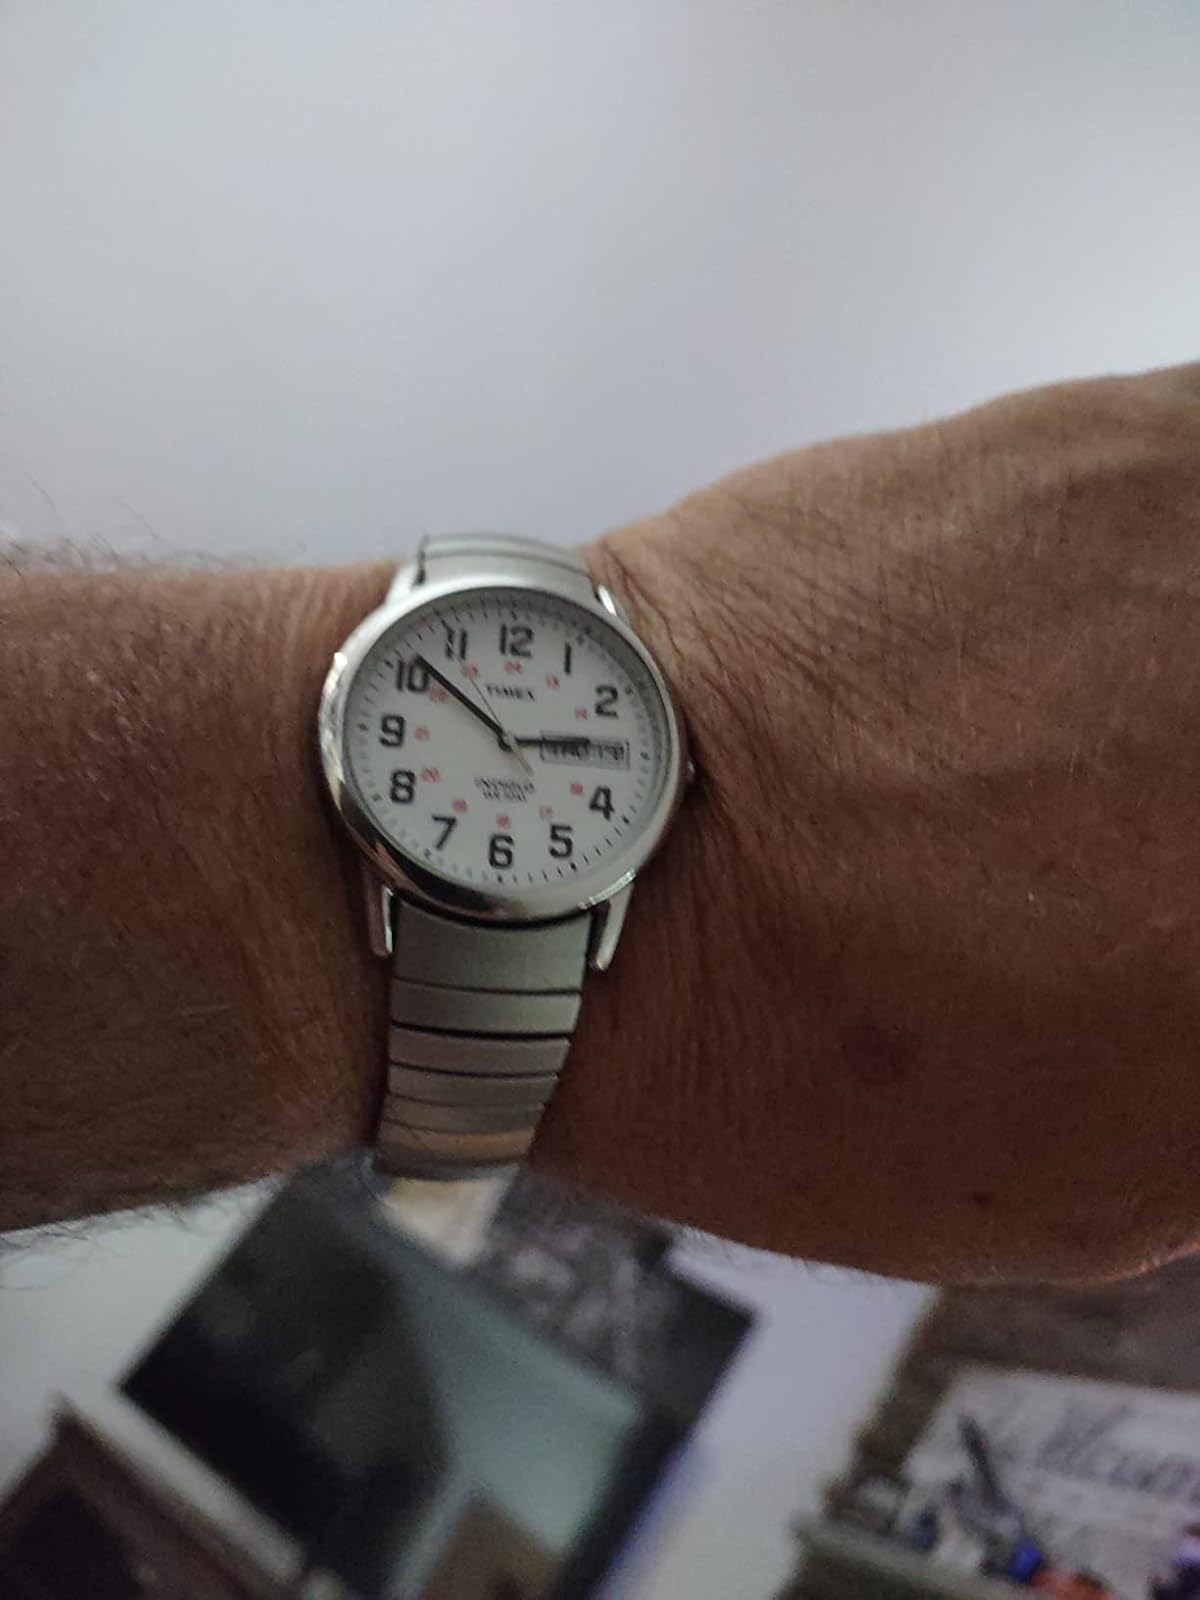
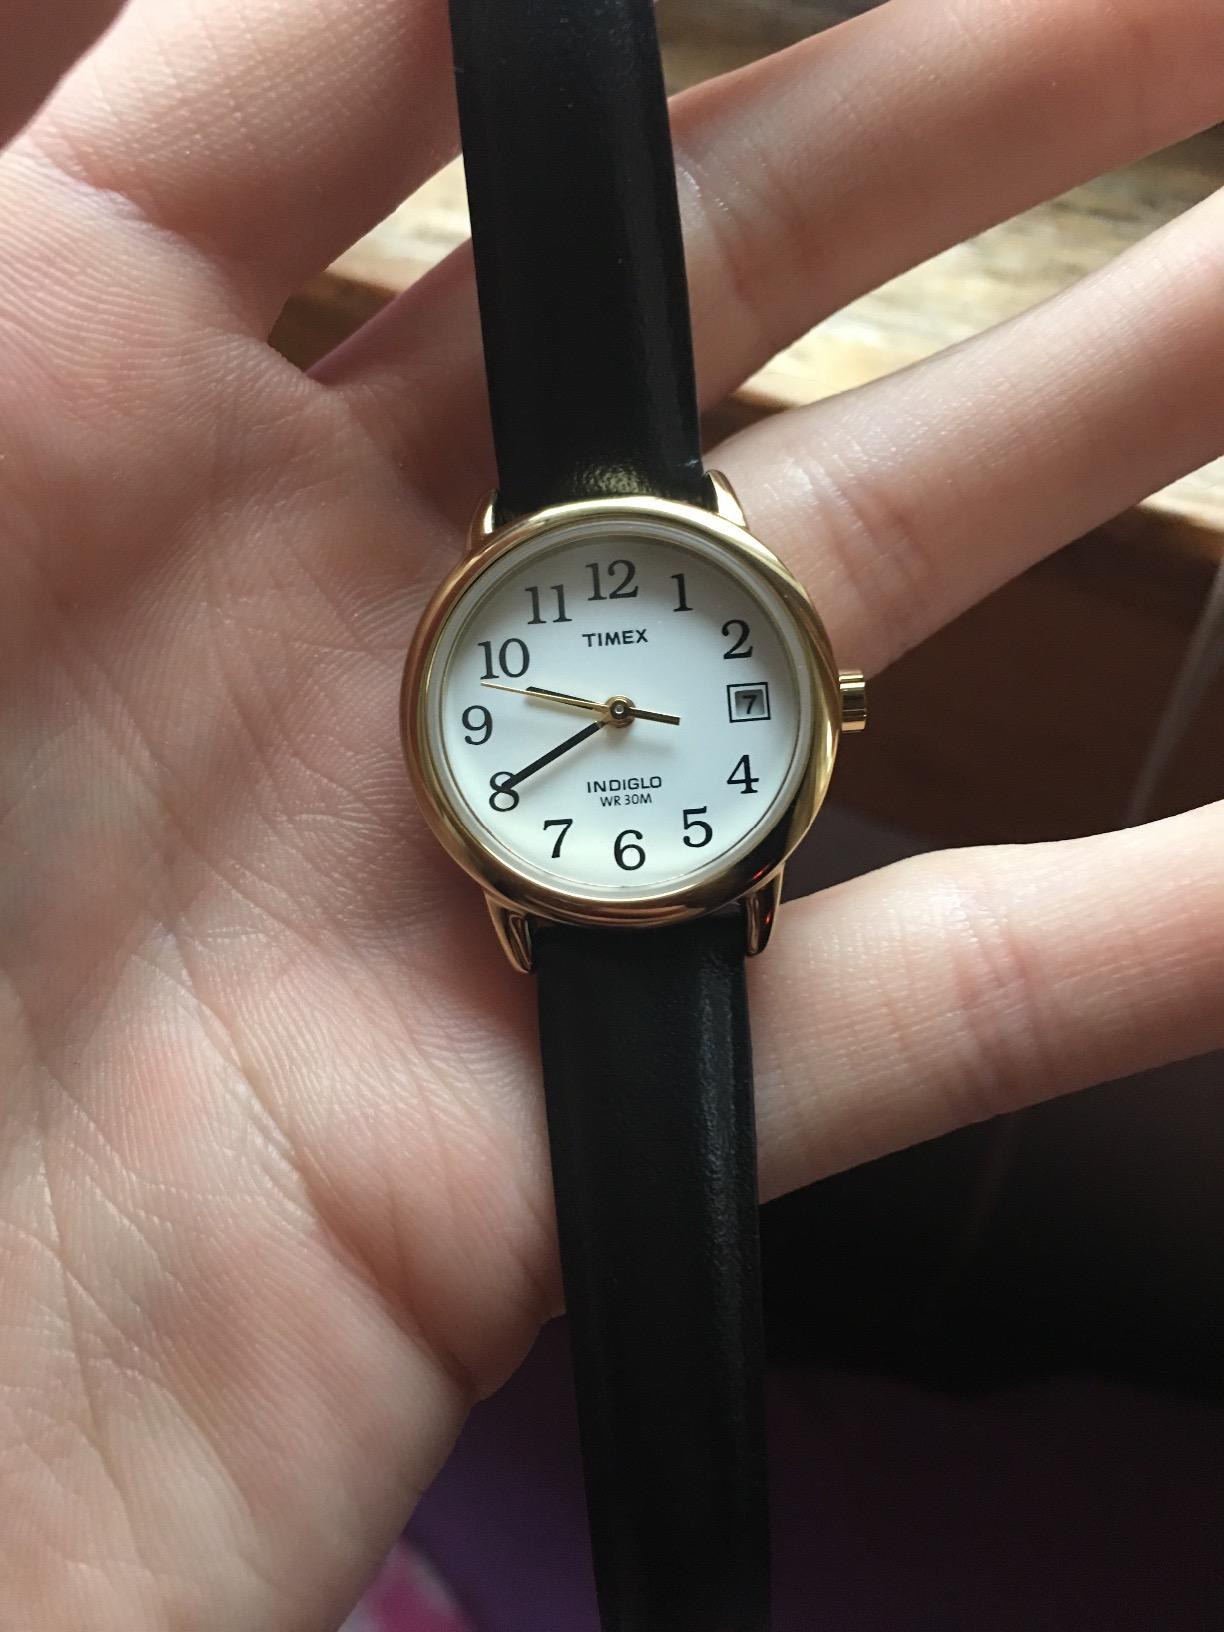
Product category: accessories_watch
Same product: no